Tail lift

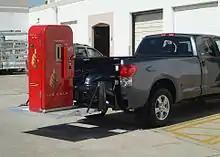
Toyota Tundra equipped with Tommy Gate parallel-arm liftgate

In North America, "liftgate" is the commonly used term for a hydraulic lift installed at the rear of a vehicle that can be used to mechanically load or unload cargo.